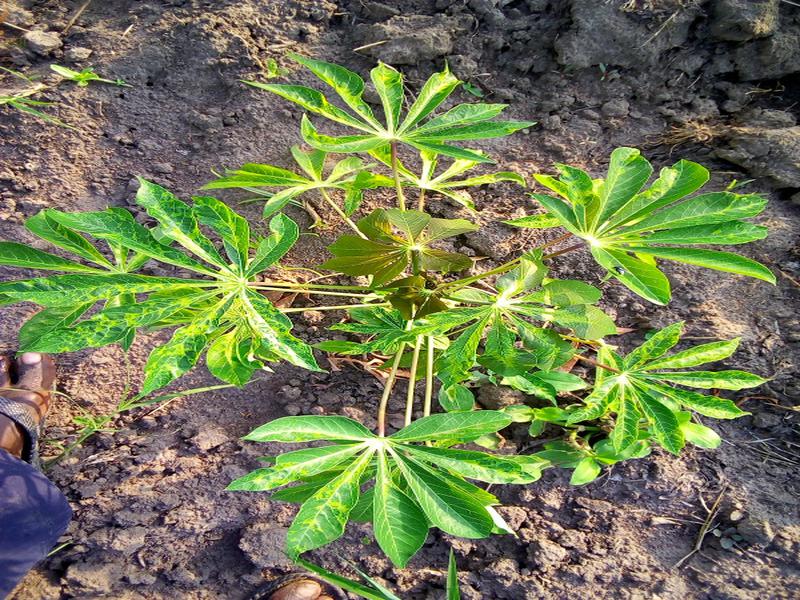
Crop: cassava
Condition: mosaic_disease